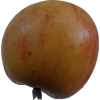
Label: Apple 14